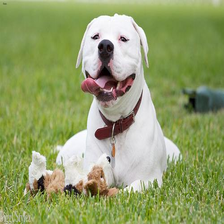
Species: dog
Breed: american bulldog